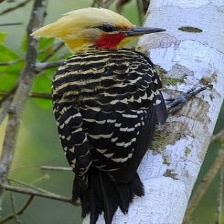
Species: BLONDE CRESTED WOODPECKER
Scientific name: CELEUS FLAVESCENS